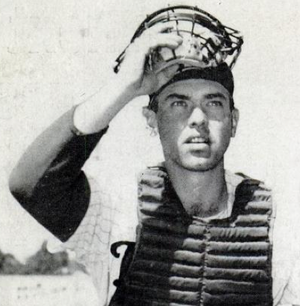
Un receveur est un joueur de baseball qui reçoit les balles du lanceur. Placé entre le frappeur de l'autre équipe et l'arbitre, il se tient accroupi derrière le marbre, ce qui fait de lui le seul joueur de position sur le terrain à être « hors jeu » quand la balle est lancée par le lanceur.
Clayton Errol Dalrymple est un ancien receveur de la Ligue majeure de baseball ayant joué pour les Phillies de Philadelphie de 1960 à 1968 et pour les Orioles de Baltimore de 1969 à 1971.